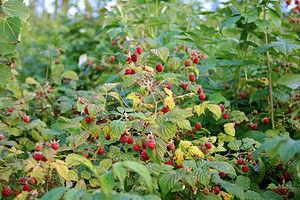
Cette liste de Tracheophyta de Bosnie-Herzégovine, ainsi que d’espèces introduites est un aperçu incomplet d’espèces de mousses, de fougères, de gymnospermes et d’angiospermes citées dans la littérature disponible en langues bosniaque, croate, serbe et serbo-croate. Cet aperçu n’inclue pas des espèces cultivées ni celles occasionnellement introduites.